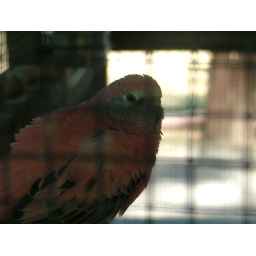
This cute little bird is a pretty shade of the beloved pink and blue! &amp;lt;3At the York Zoo in Maine.